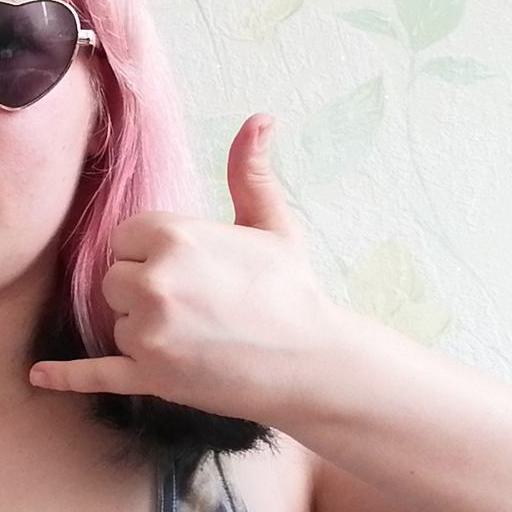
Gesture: call